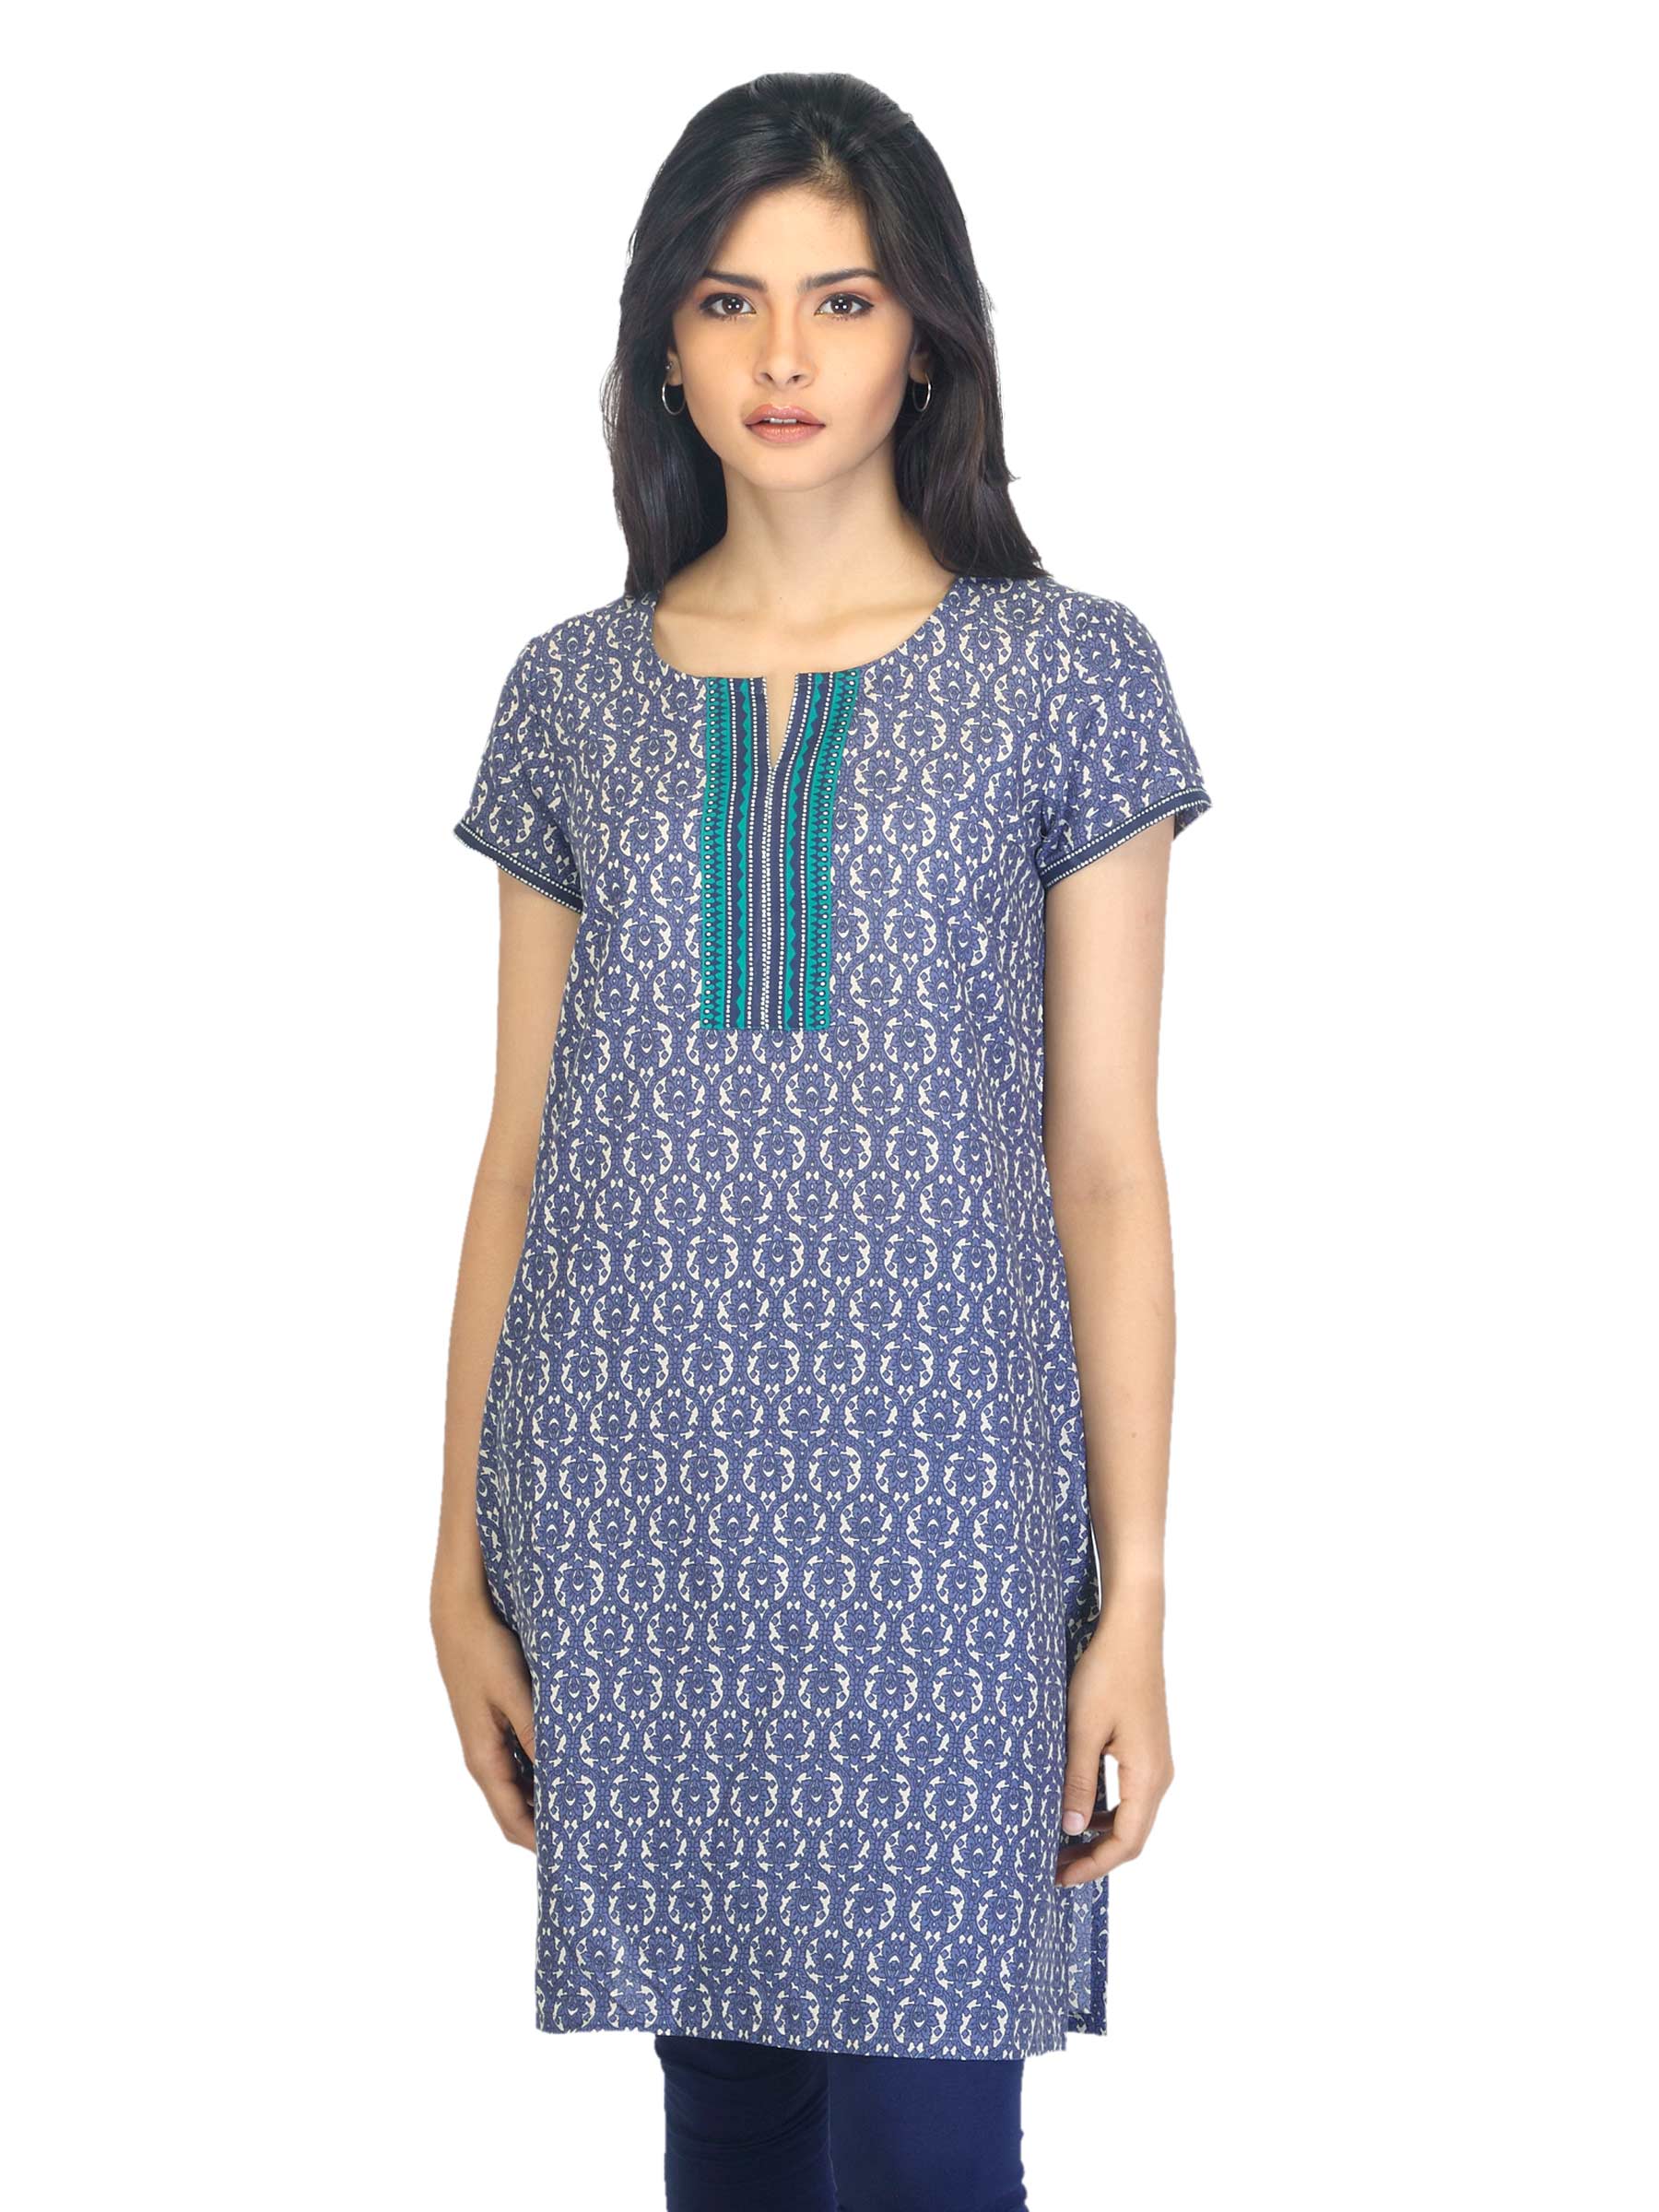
Aurelia Women Blue Printed Kurta
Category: Apparel / Topwear / Kurtas
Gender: Women
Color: Blue
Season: Summer 2012
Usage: Ethnic